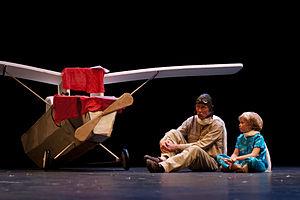
Le Petit Prince est une œuvre de langue française, la plus connue d'Antoine de Saint-Exupéry. Publié en 1943 à New York simultanément à sa traduction anglaise, c'est une œuvre poétique et philosophique sous l'apparence d'un conte pour enfants.